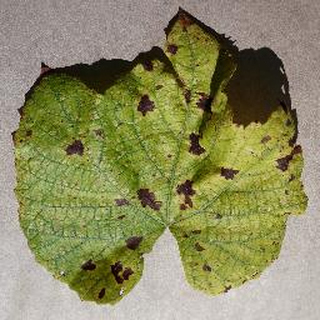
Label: grape_leaf_blight